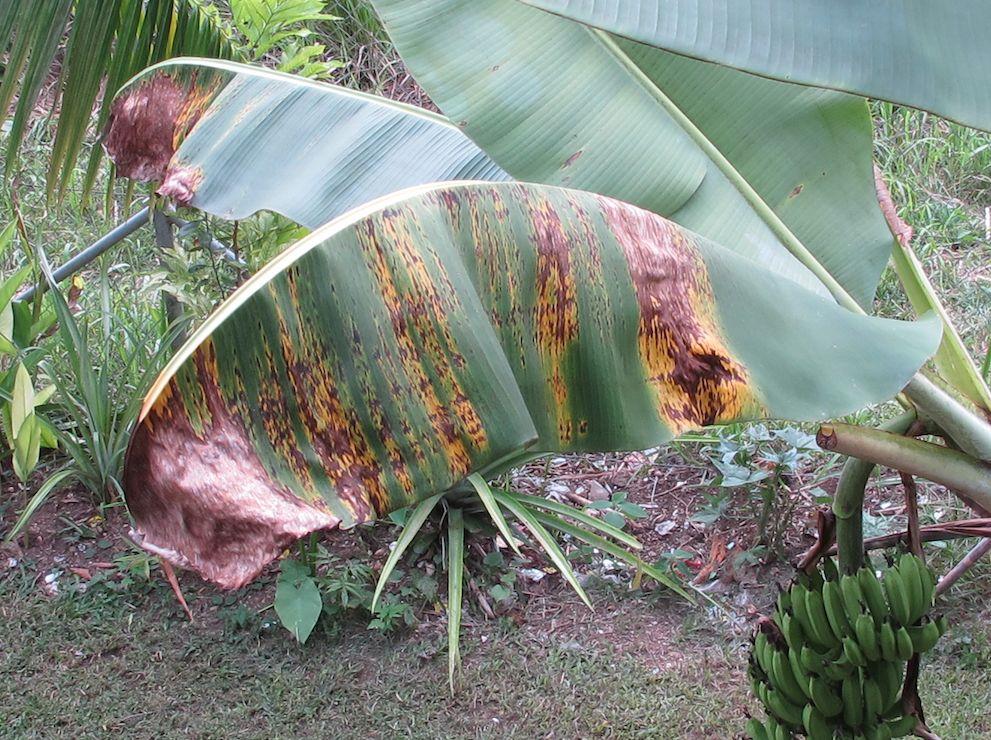
Plant: Banana
Disease: banana black leaf streak